Tacitus

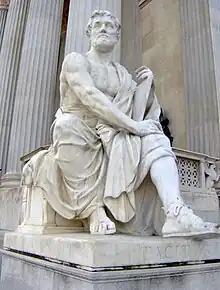

Publius Cornelius Tacitus, known simply as Tacitus, was a Roman historian and politician. Tacitus is widely regarded as one of the greatest Roman historians by modern scholars.